Daphne (2017 film)

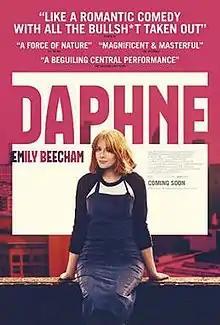
Theatrical release poster

Daphne is a 2017 British drama film directed by Peter Mackie Burns and written by Nico Mensinga. It stars Emily Beecham, Geraldine James, Nathaniel Martello-White, Osy Ikhile, Sinead Matthews and Stuart McQuarrie. It was released on 29 September 2017 by Altitude Film Entertainment.